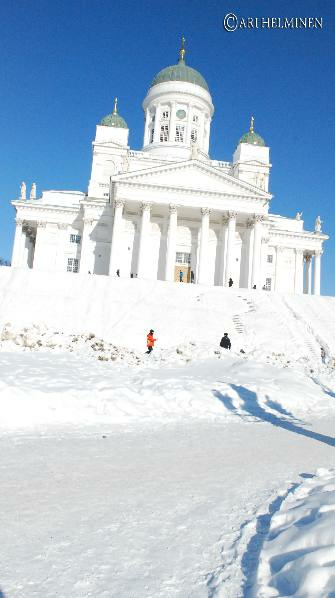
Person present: No